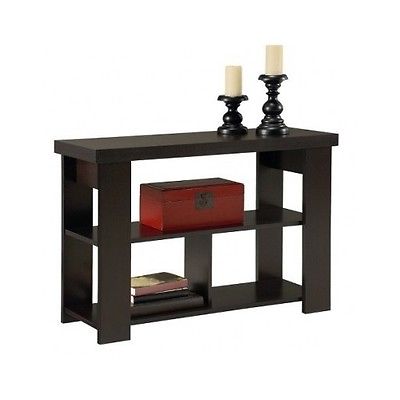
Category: table